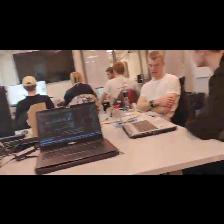
Label: Human